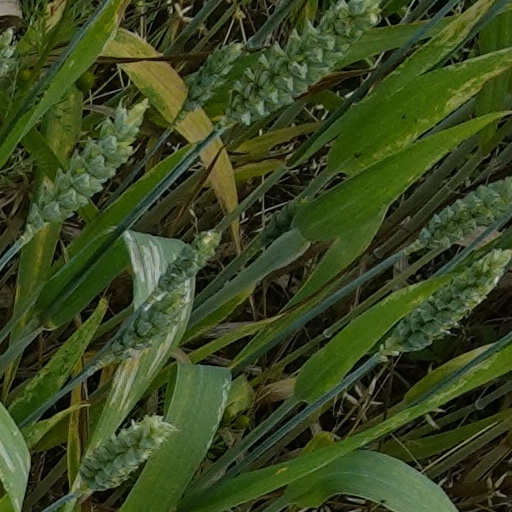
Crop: wheat